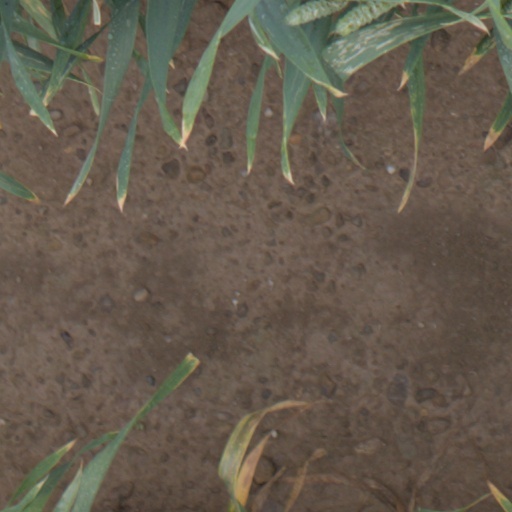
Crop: wheat